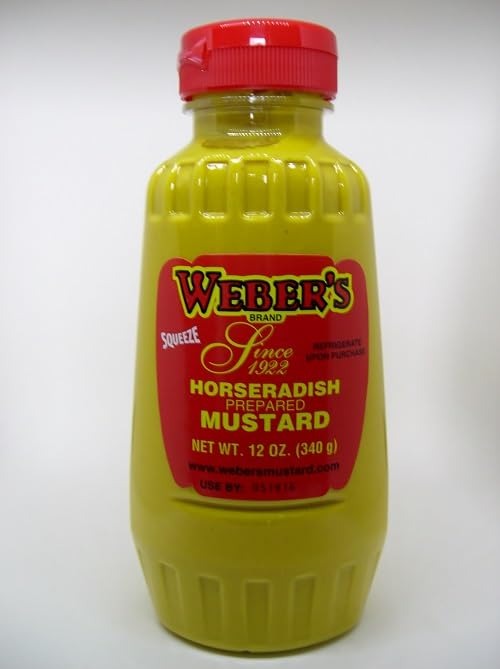
Item Name: Weber's Horseradish Mustard (12oz, 4 Pack)
Value: 48.0
Unit: Fl Oz

Price: 8.77